King's Meads

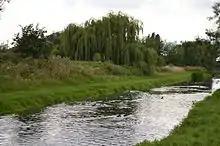
The New River runs through King's Meads

King's Meads is a nature reserve between the towns of Hertford and Ware in Hertfordshire. It is managed by the Herts and Middlesex Wildlife Trust, and with an area of it is the largest of the Trust's reserves. The site has been registered by the Trust as Common land, but the registration for some areas was disallowed due to objections.